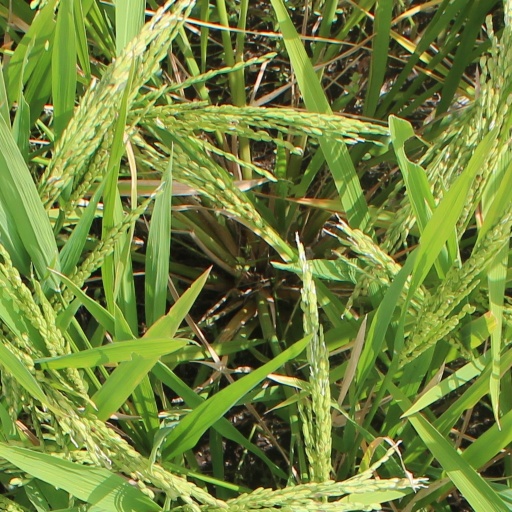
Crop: rice